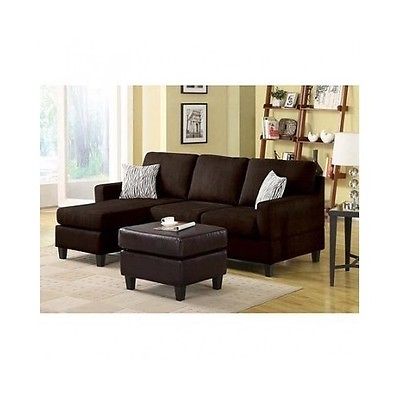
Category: sofa